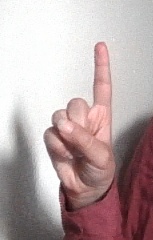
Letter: bb